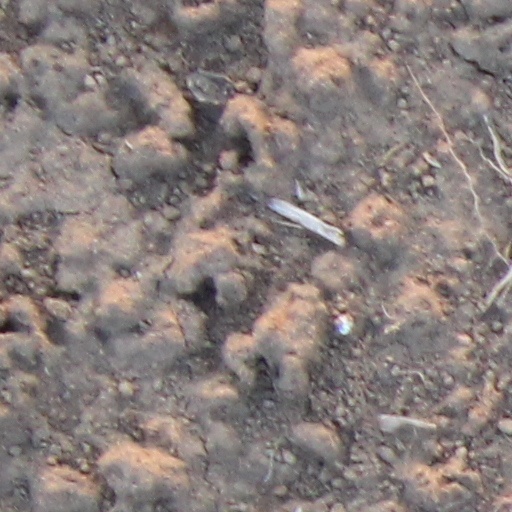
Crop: wheat